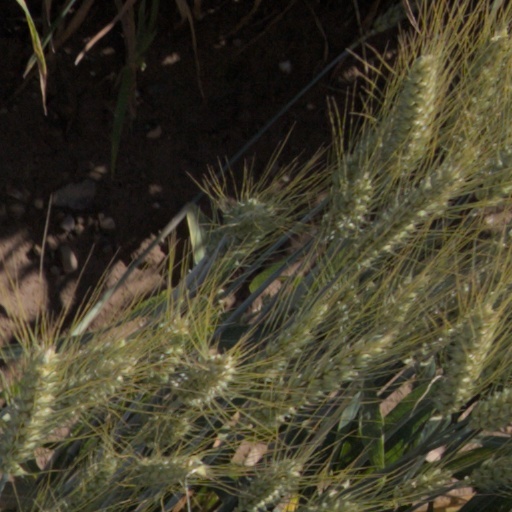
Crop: wheat